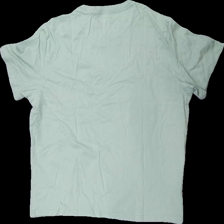
View: back
Type: T-shirt
Category: Men
Brand: H&M
Colors: Green
Material: 100% bomull
Cut: C-collar
Size: L
Season: All
Price range: <50
Recommended usage: Reuse
Description: t-shirt